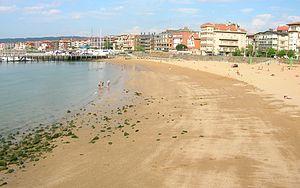
La côte basque ou Euskal Kostaldea en basque désigne le littoral compris entre l'embouchure de l'Adour à Anglet et Muskiz à l'ouest de Bilbao. Elle est baignée par la mer Cantabrique et le golfe de Gascogne.